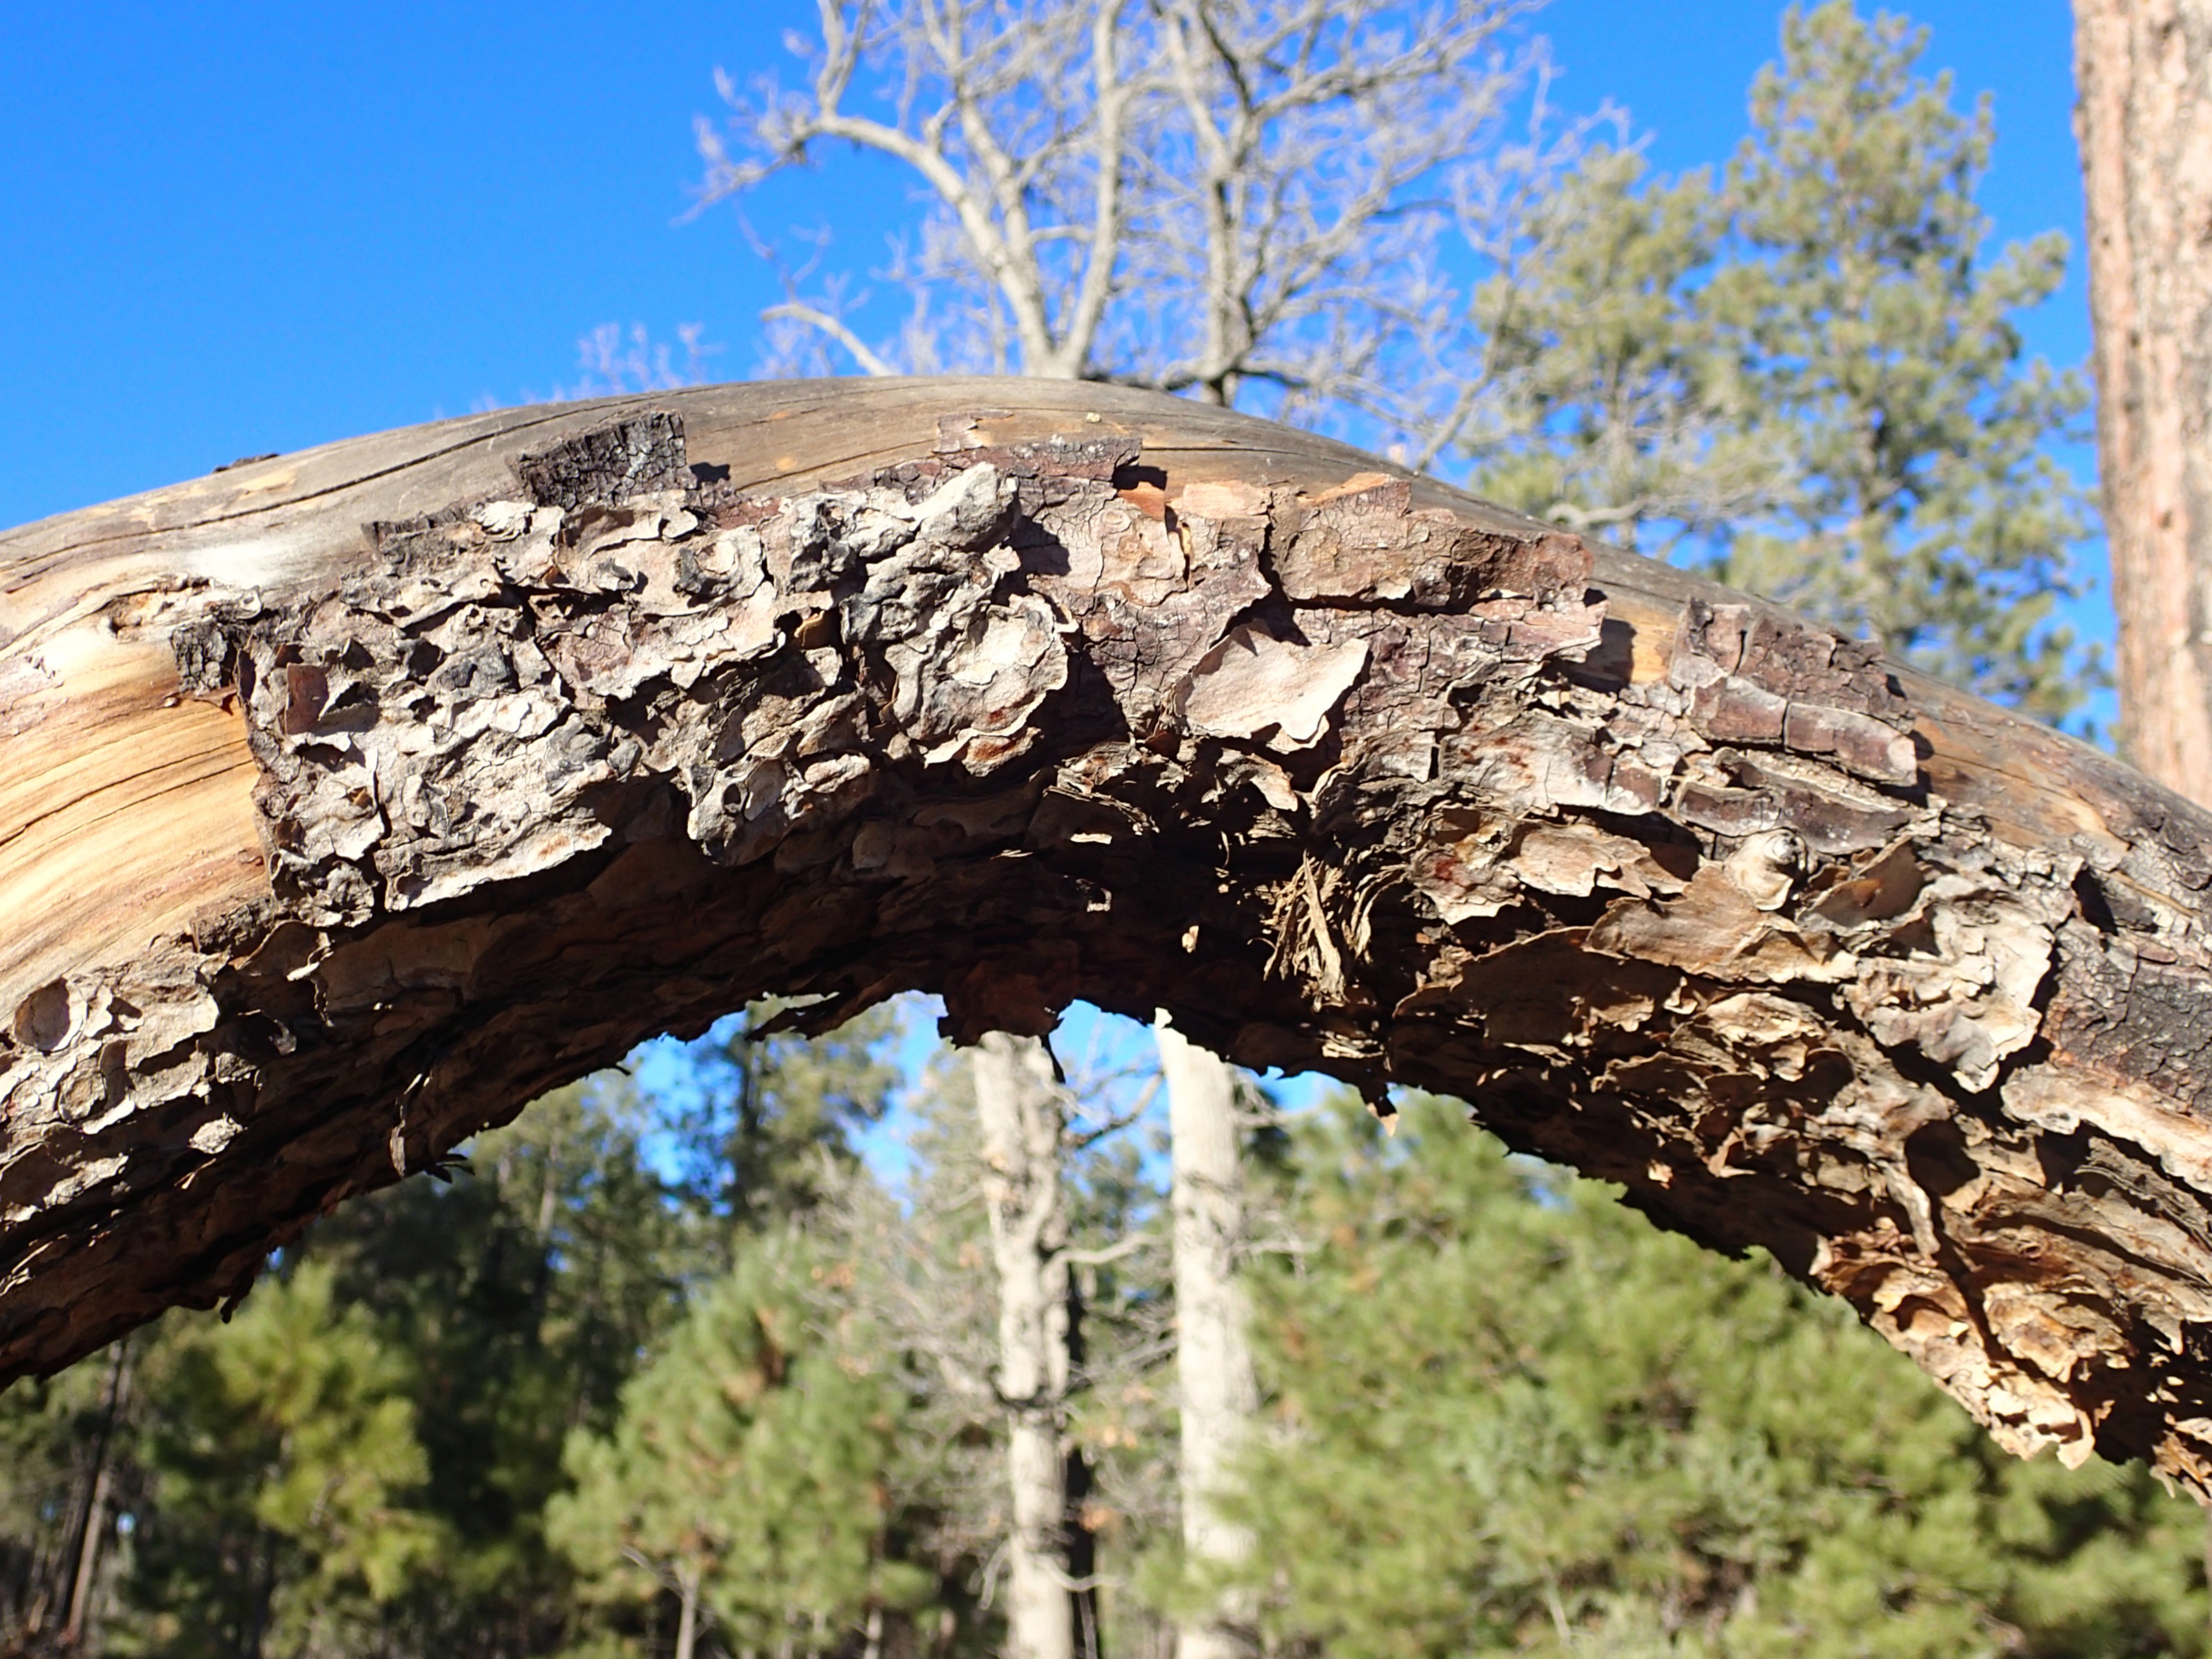
tree, branch, plant, wood, leaf, flower, trunk, arch, autumn, bicycling, woody plant, outdoor structure